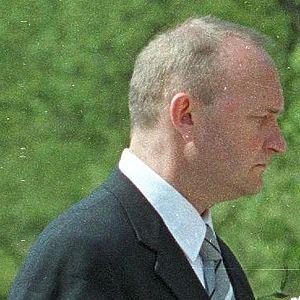
Cet article présente la liste des ministres lettons des Affaires étrangères, de 1990 à aujourd'hui.